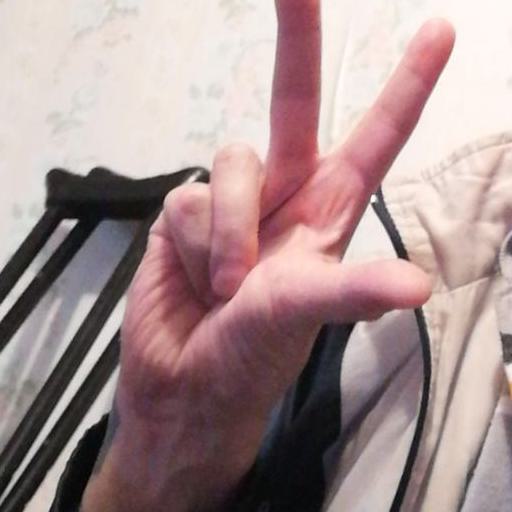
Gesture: three2